Innertkirchen

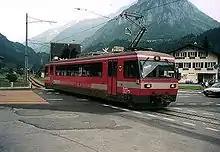
The Meiringen-Innertkirchen Bahn in Innertkirchen

Innertkirchen is the terminus of the local Meiringen–Innertkirchen railway, a metre gauge railway, which links the village with Meiringen railway station in the nearby town of Meiringen. The municipality has multiple stations on the line, including and . At Meiringen, connection can be made with the Brünigbahn railway from Interlaken to Lucerne. Construction of the proposed Grimsel Tunnel would provide additional train travel to the south towards Oberwald railway station.